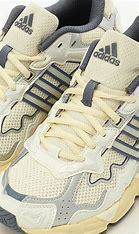
Brand: Adidas
Model: Response Cl